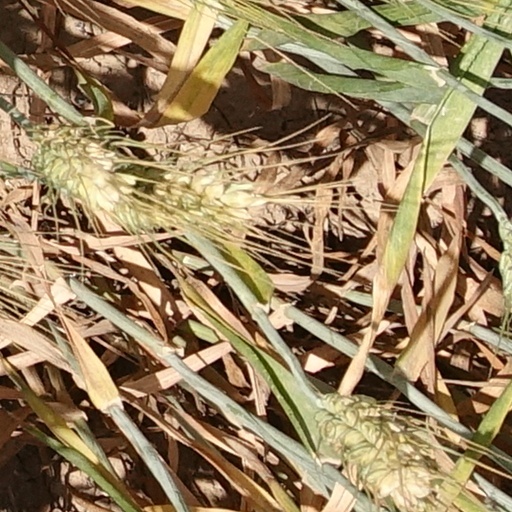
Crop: wheat